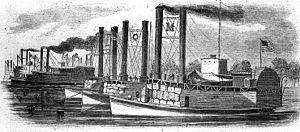
La Flotte des navires-béliers des États-Unis est une unité navale de l'armée de l'Union durant la guerre de Sécession. Elle regroupait un groupe de navires-béliers conçus par un civil, puis colonel, Charles Ellet, Jr. Ils combattirent afin de contribuer à sécuriser le Mississippi contre les forces sudistes. Cette marine fluviale a joué un rôle important dans la bataille de Memphis, en juin 1862.
Cette page concerne des événements d'actualité qui se sont produits durant l'année 1862 du calendrier grégorien aux États-Unis.